Bio F.R.E.A.K.S.

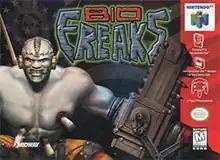
North American Nintendo 64 cover art

Bio F.R.E.A.K.S. is a 3D fighting video game released by Midway in 1998. It was originally planned for arcades. Prototypes of the game were tested at arcades, but the final arcade release was canceled (although a ROM image of the prototype was eventually dumped and works in MAME) and the game was later released for the PlayStation, Nintendo 64 and Microsoft Windows.